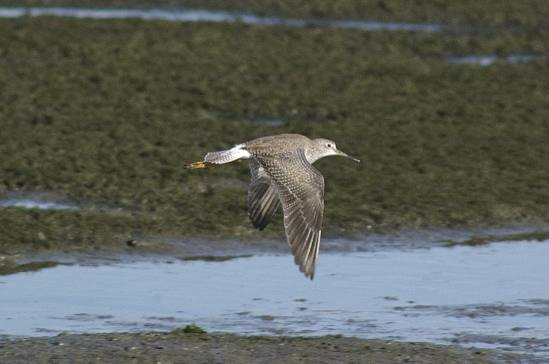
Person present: No